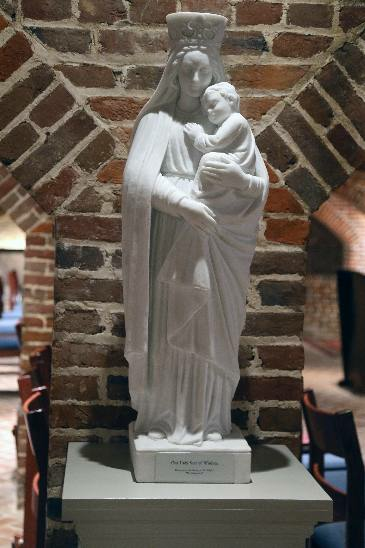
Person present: No